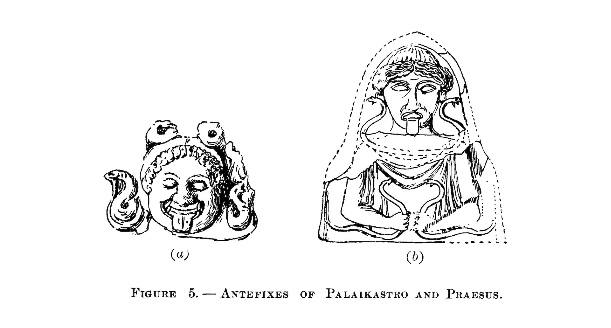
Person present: No